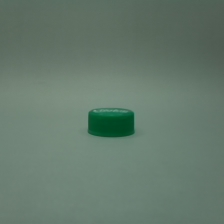
Color: green
Cap type: standard cap